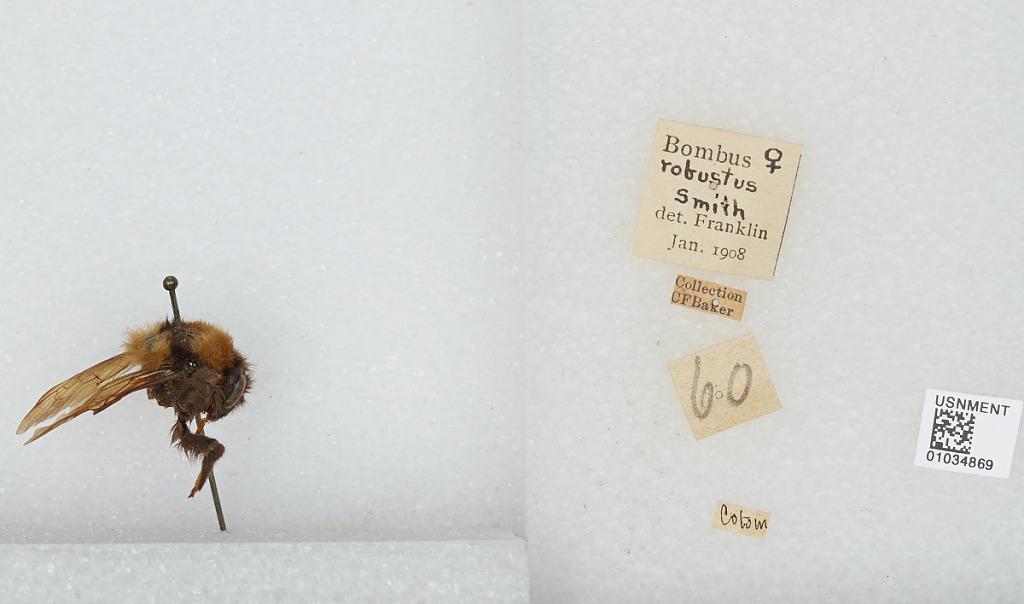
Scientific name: Bombus (Robustobombus) robustus Smith
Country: Colombia
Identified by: Franklin